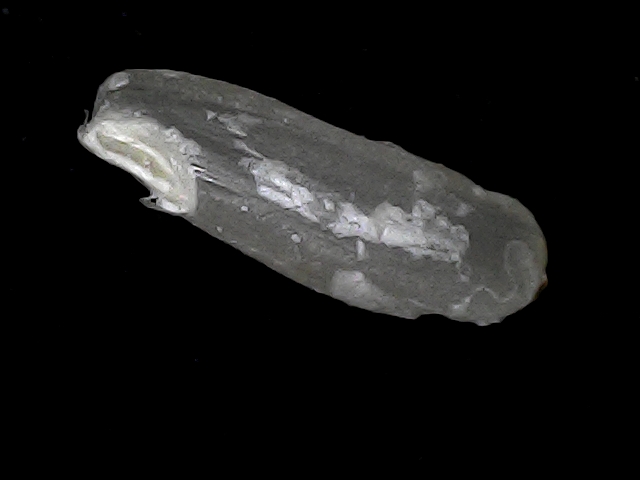
Rice variety: BD75